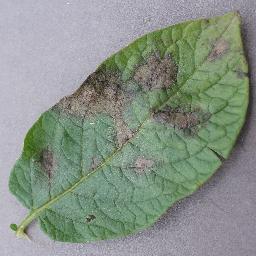
Label: Potato___Late_blight